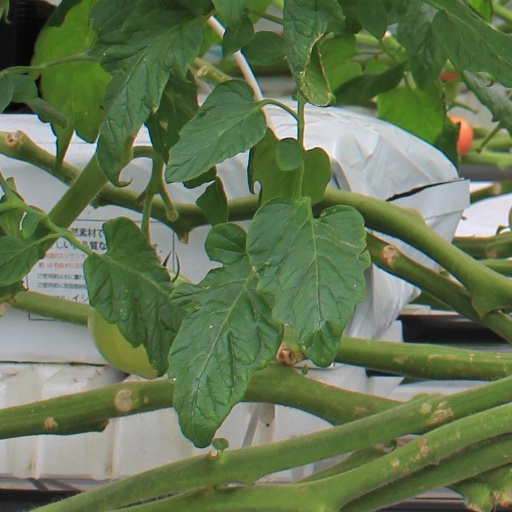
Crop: tomato